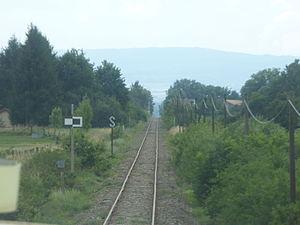
Dans les haltes (officiellement «
Une voie unique à signalisation simplifiée est un règlement d'exploitation régissant la circulation des trains du réseau ferré national français sur des lignes à faible trafic ne justifiant pas l'investissement d'un système de signalisation de cantonnement.